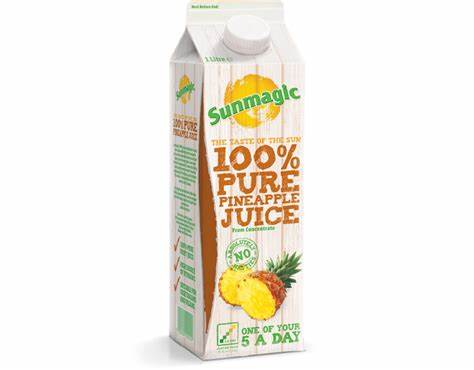
Label: cardboard